Ellen Sullivan

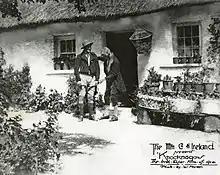
The silent film "Knocknagow" aka "The Homes of Tipperary"

The business was registered in March 1916, by her husband, they and Henry M. Fitzgibbon. During the Easter Rising in 1916, the FCOI's Sackville Street offices in Dublin were destroyed and the company moved to 34 Dame Street.